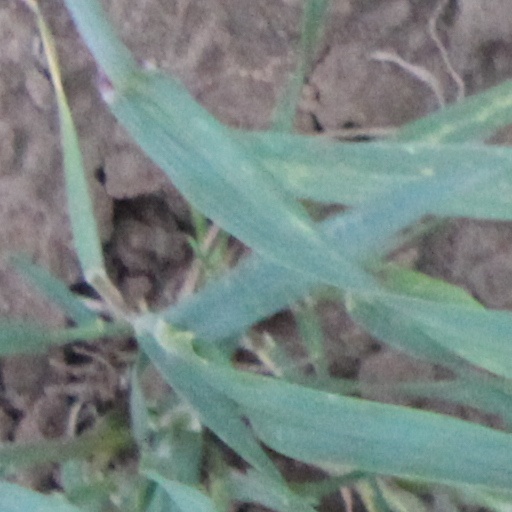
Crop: wheat